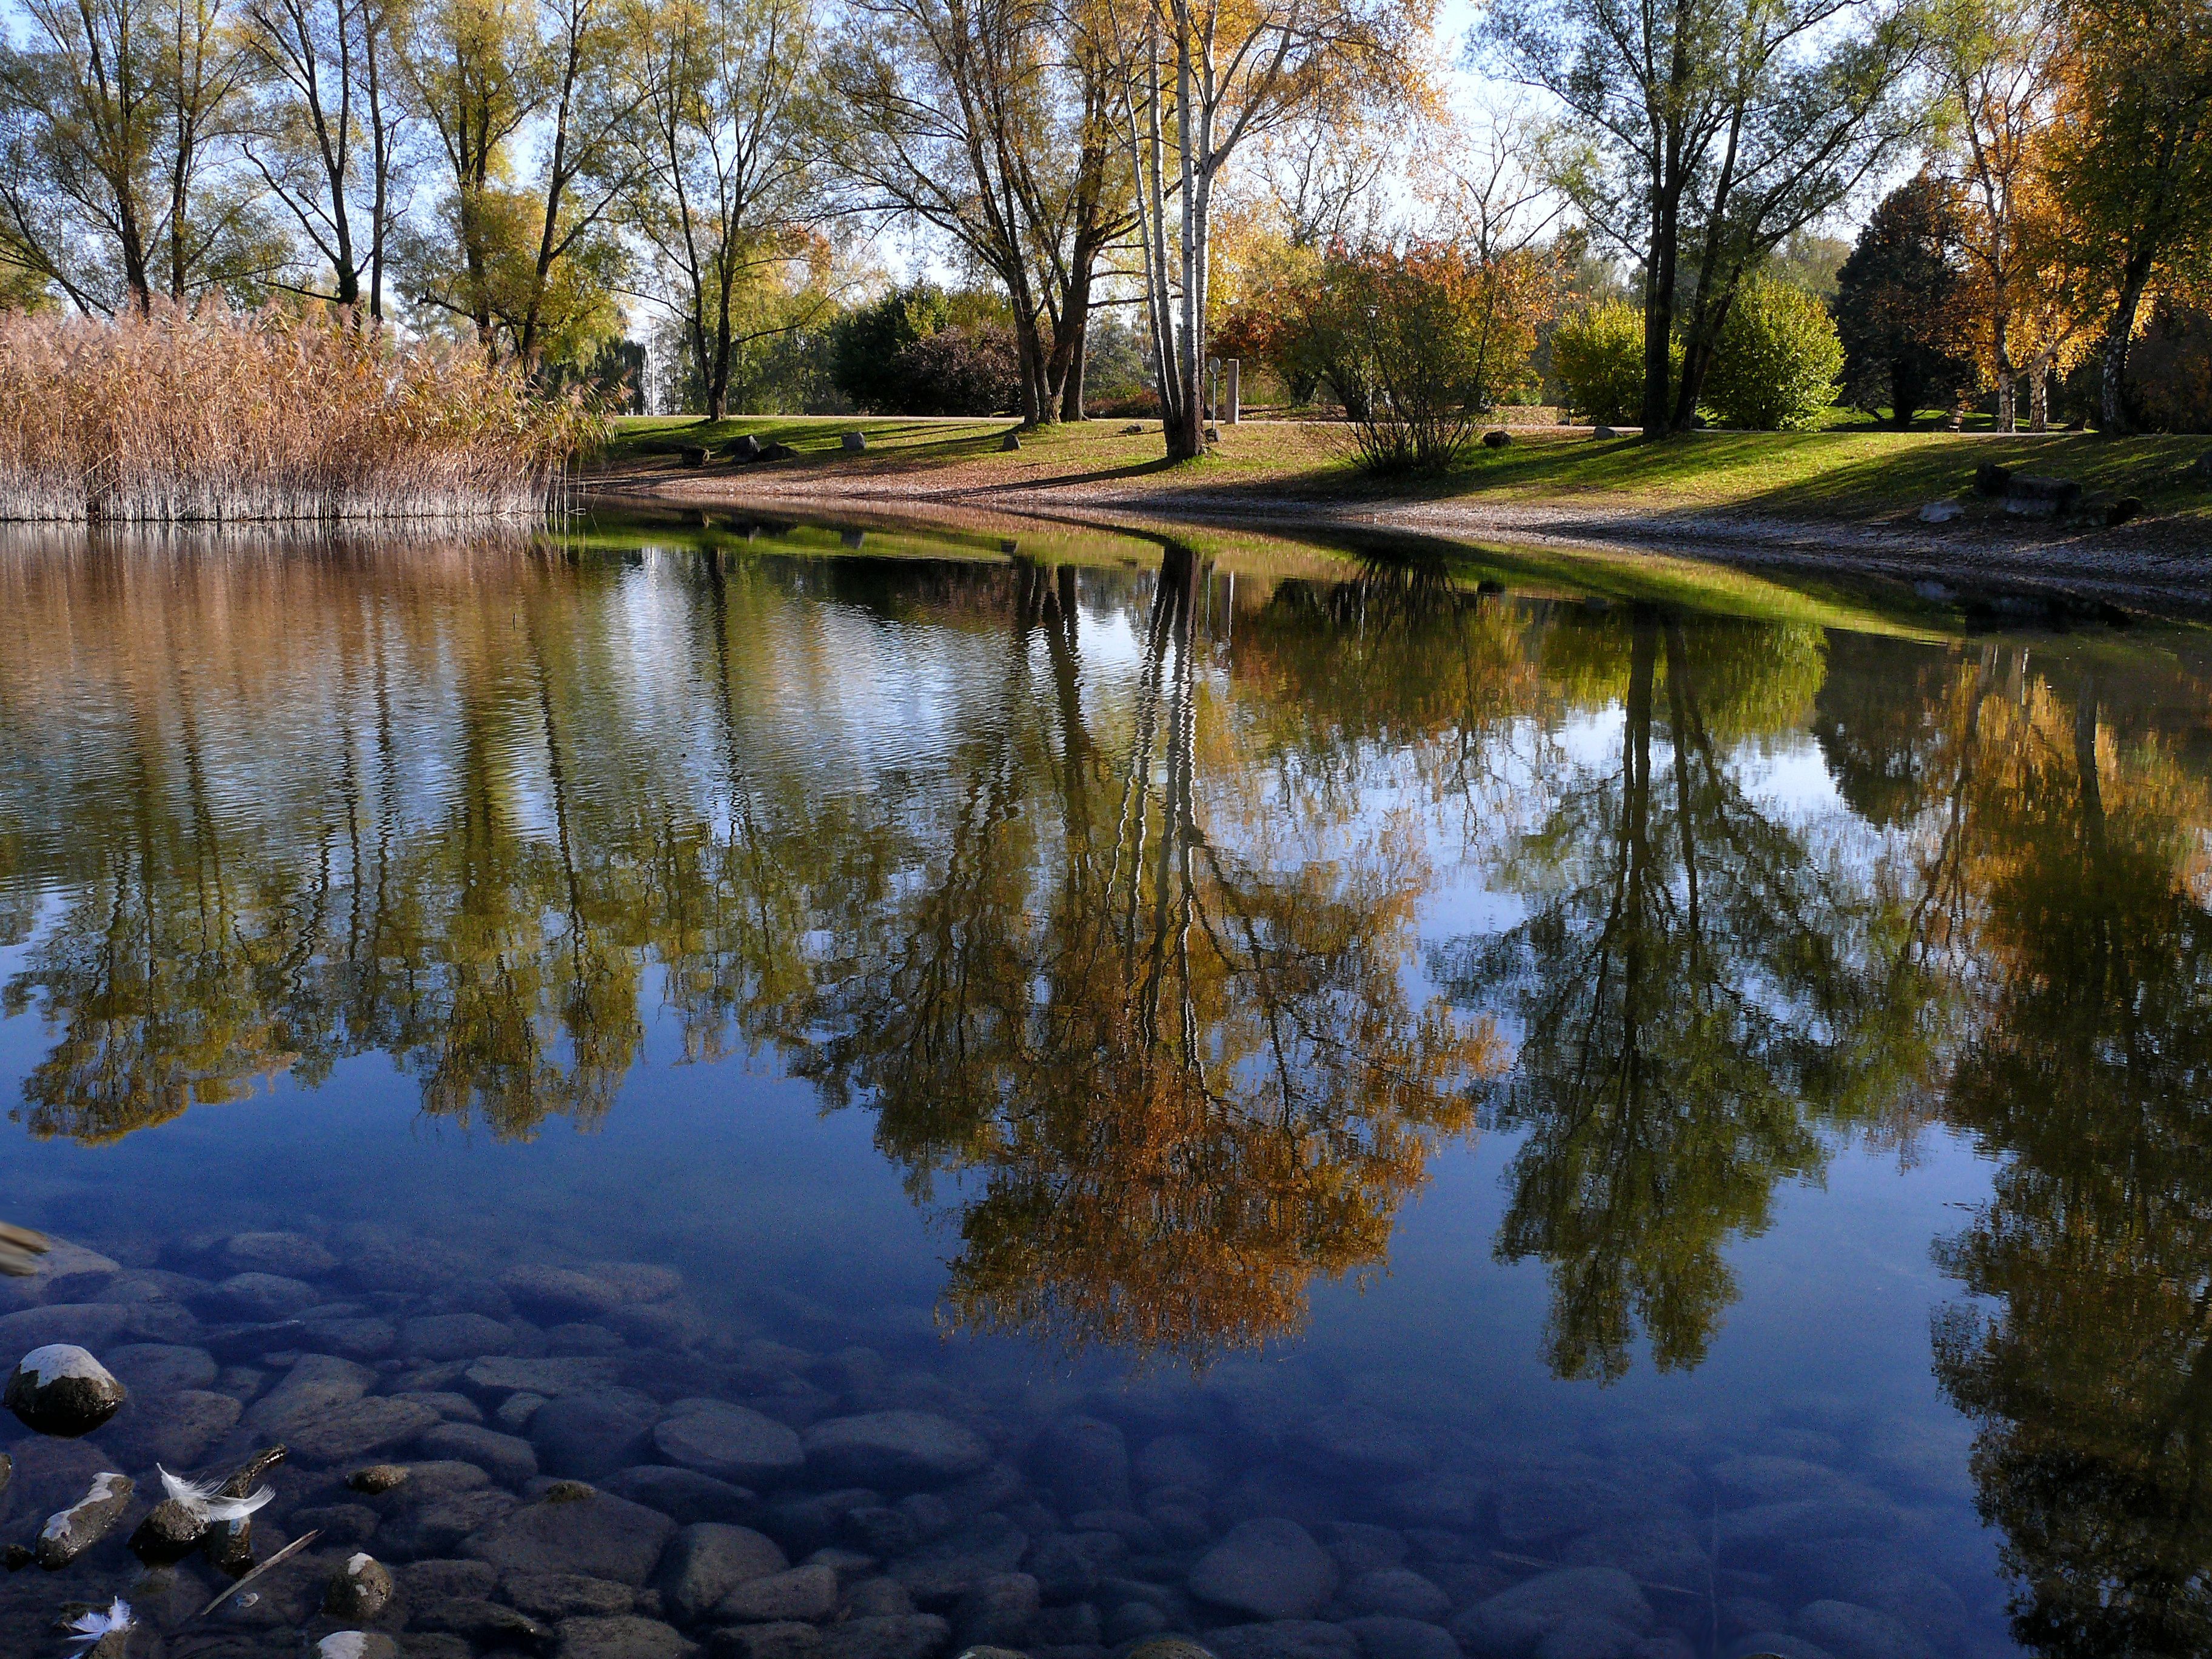
landscape, tree, water, nature, wilderness, leaf, lake, river, pond, stream, reflection, autumn, park, season, waterway, body of water, trees, wetland, switzerland, mirroring, lake constance, thurgau, fish pond